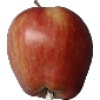
Label: Apple Red 1